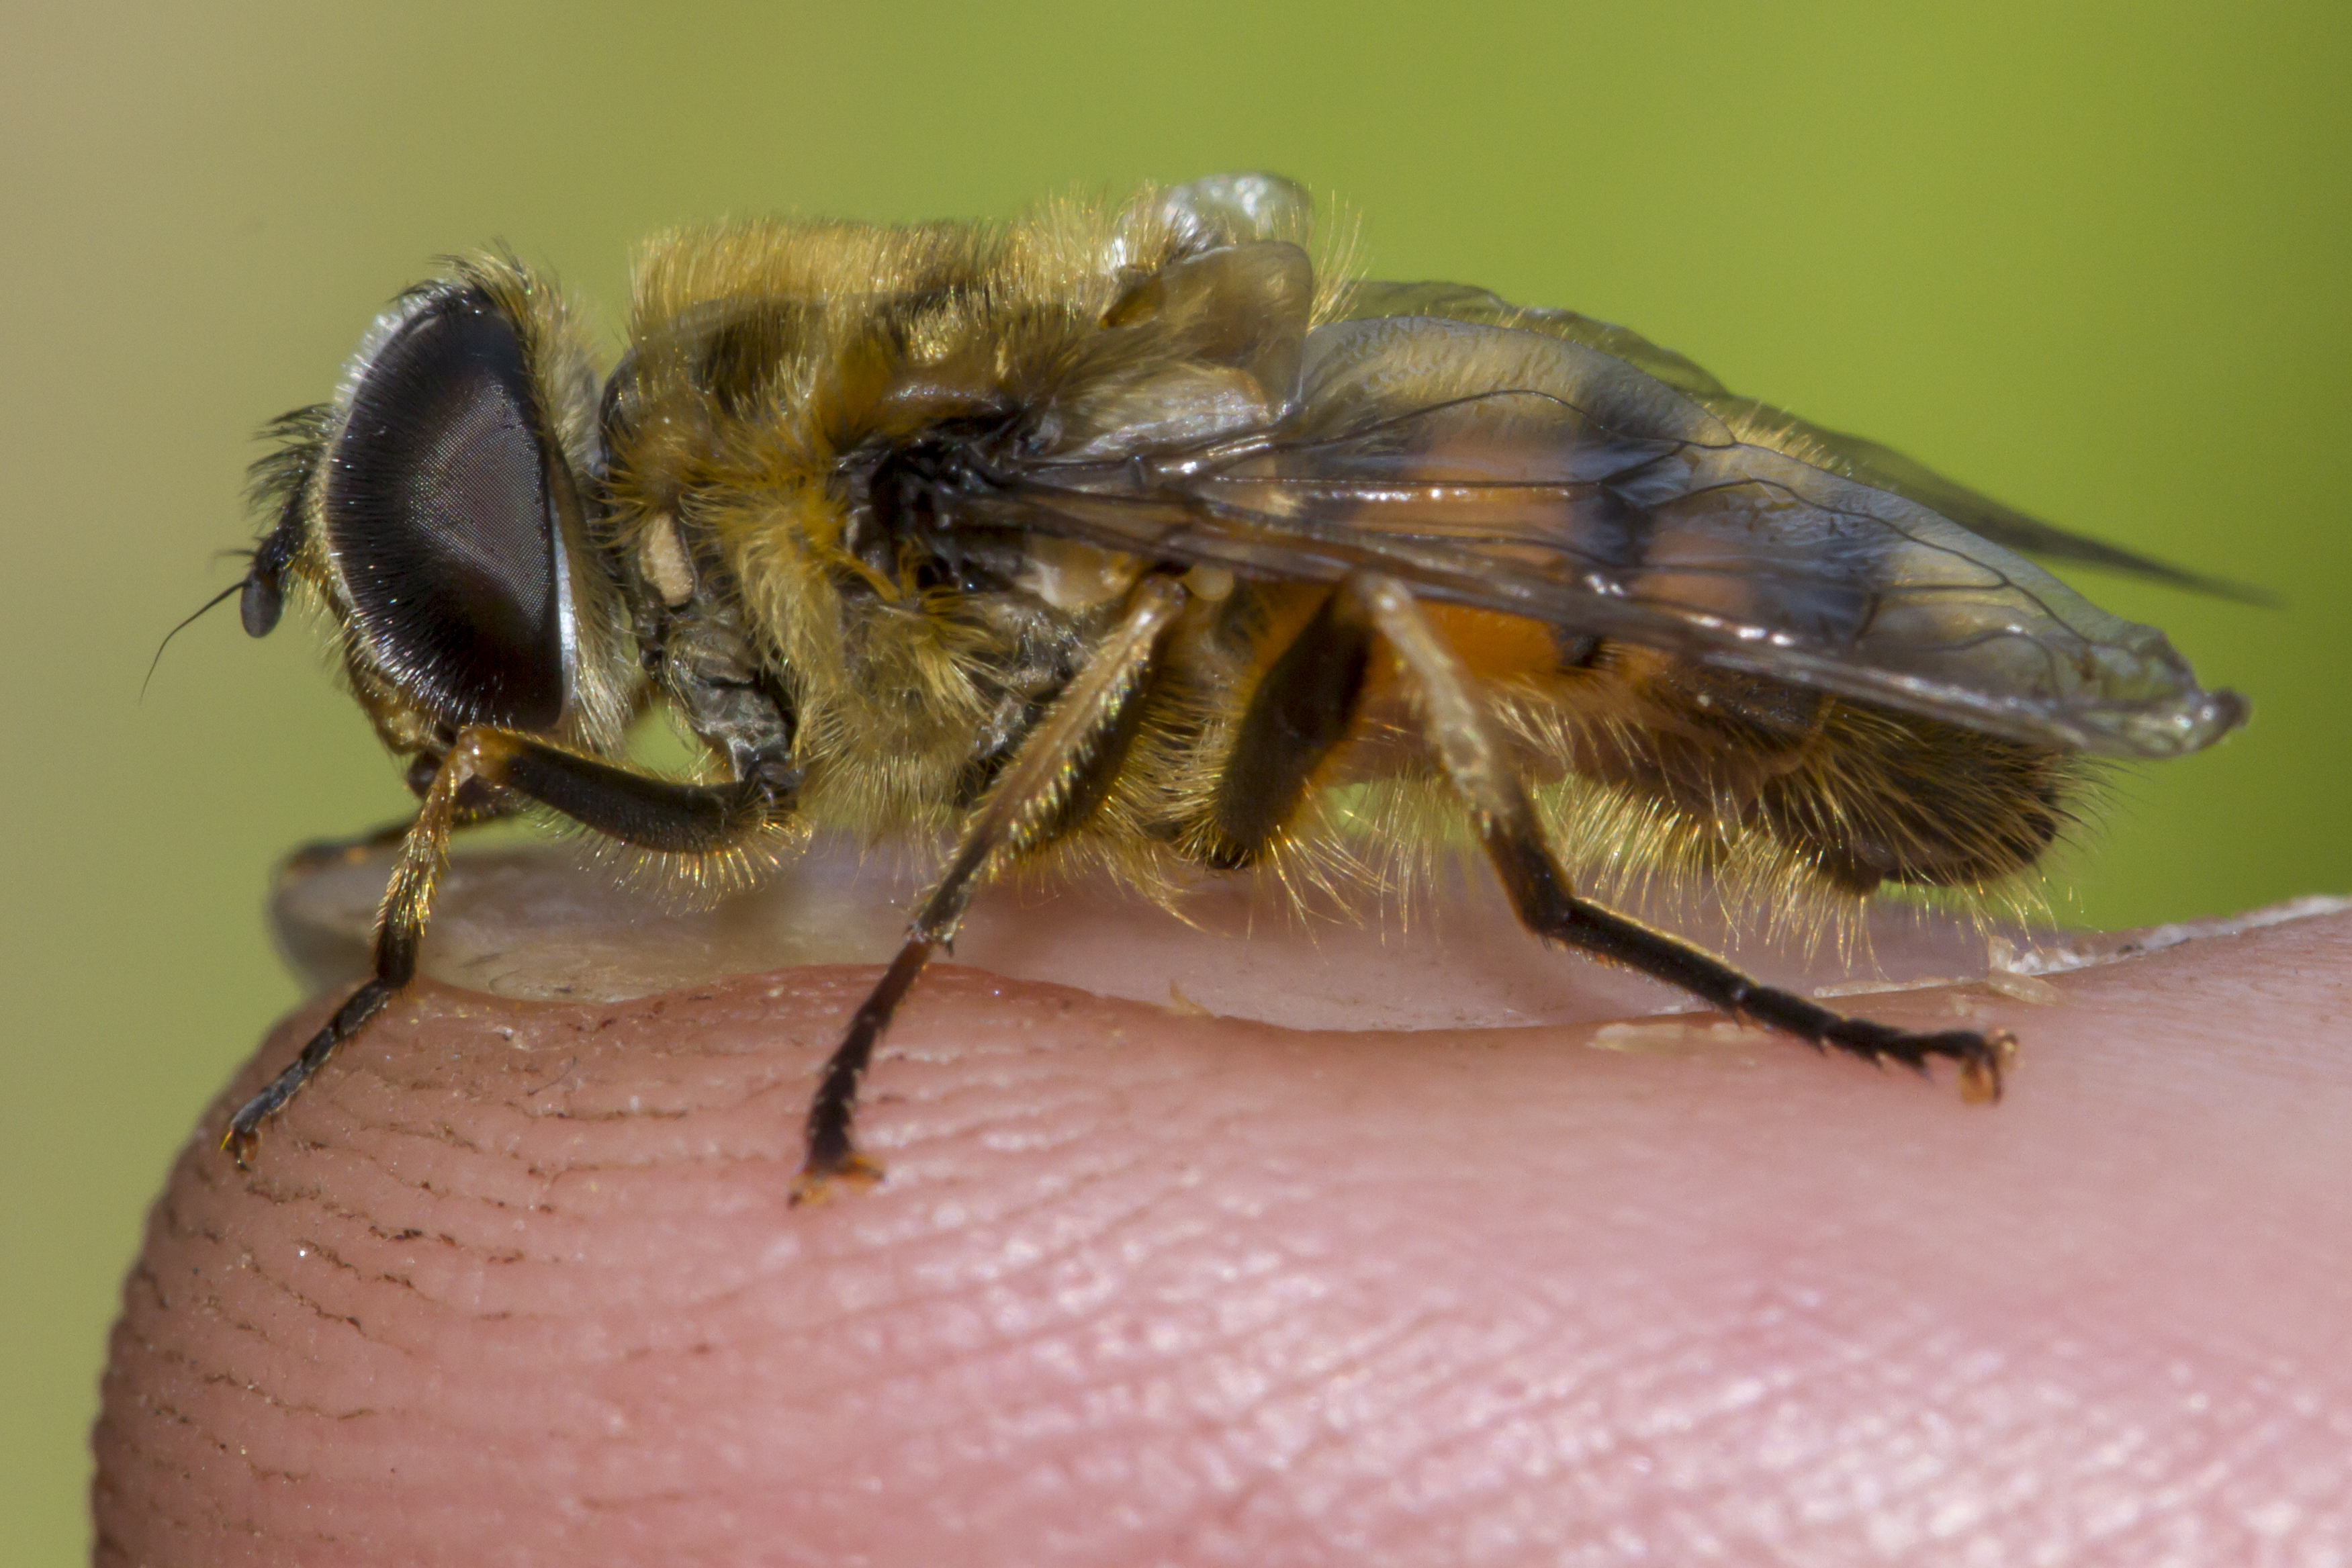
fly, profile, finger, insect, macro, garden, fauna, invertebrate, close up, hoverfly, outdoors, uk, bee, canon7d, dof, pest, nectar, nikkvalentine, peterborough, eristalistenax, macro photography, arthropod, honey bee, membrane winged insect